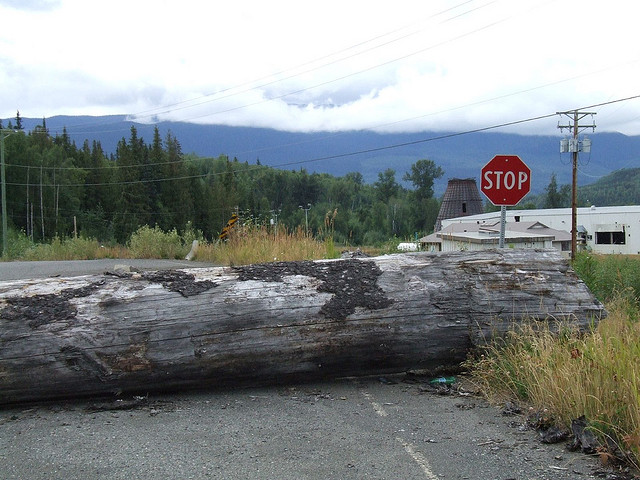
user: Given an image and a question. Answer the question in a short answer. Question: Can you guess the place name shown in this picture? Short Answer:
assistant: colorado